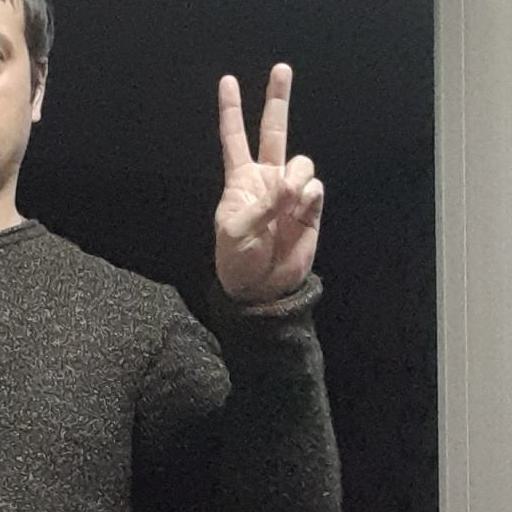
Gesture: peace